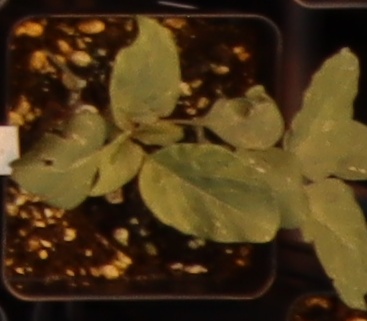
Label: Redroot Pigweed